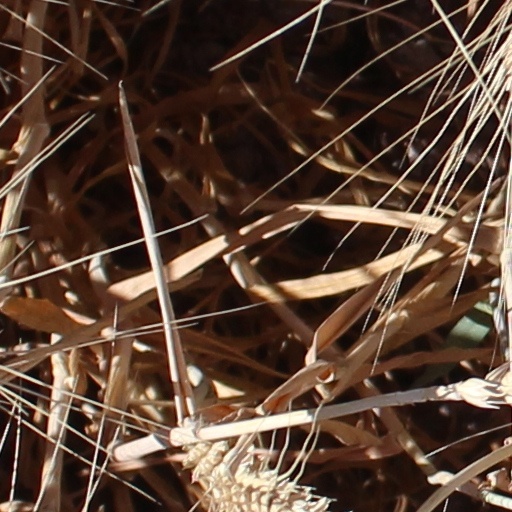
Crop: wheat